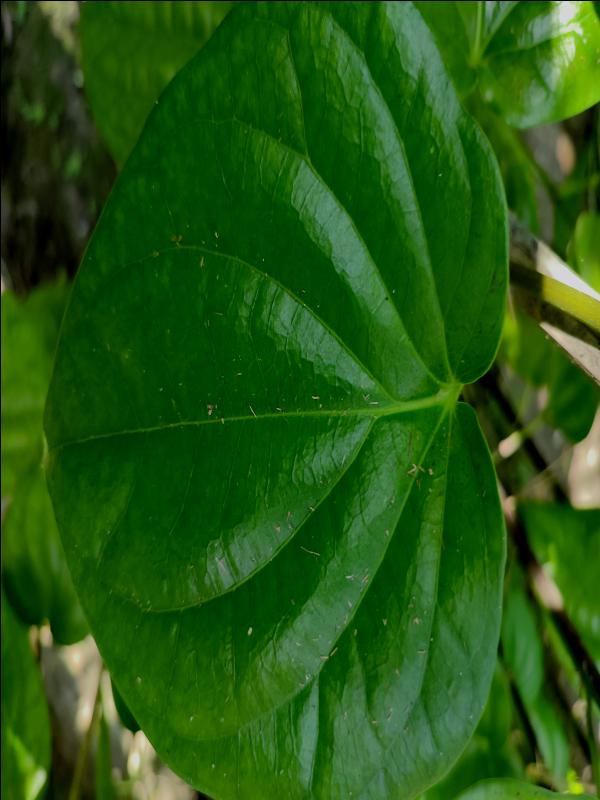
Label: Healthy_Leaf